Marie Aioe Dorion

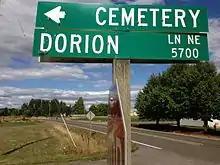
Dorion Lane in St. Louis, Oregon

After Dorion Venier Toupin died on September 5, 1850, she was buried inside the original log Catholic church in Saint Louis. When the church burned down in 1880 and the current church built, the location of Dorion's grave was forgotten and remains unknown to this day. It was only when the church register was translated from French into English many years after the original church burned down that it was learned that Dorion had been buried there. There is no record of why she received this honor instead of being buried in the nearby cemetery, but church burial requires special dispensation and may have indicated that Dorion was especially devout.